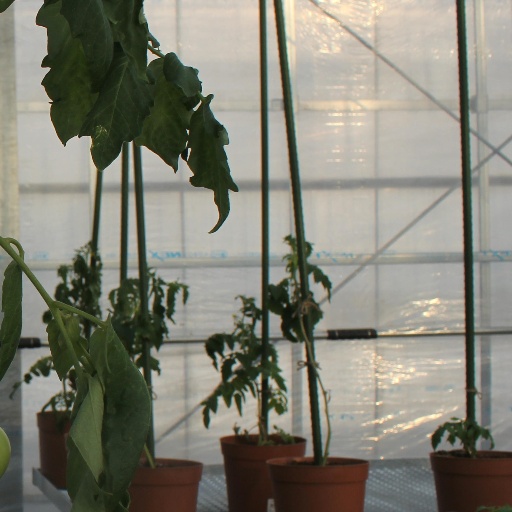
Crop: tomato